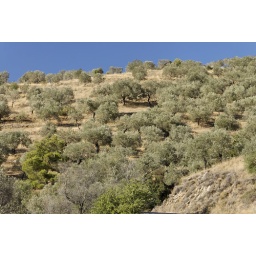
Olive trees in blue sky